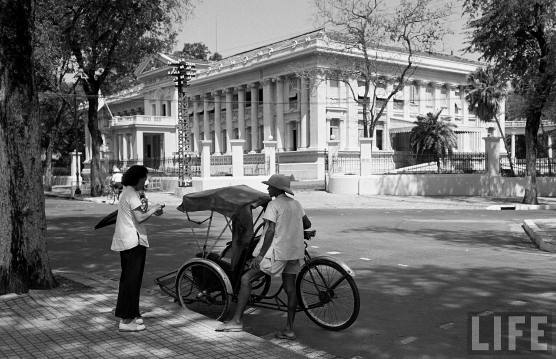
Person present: Yes